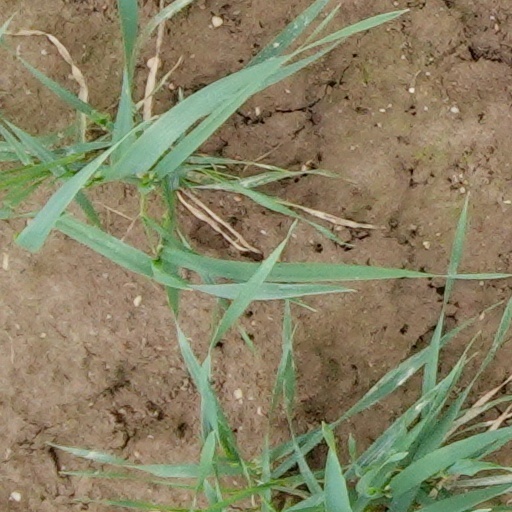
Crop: wheat